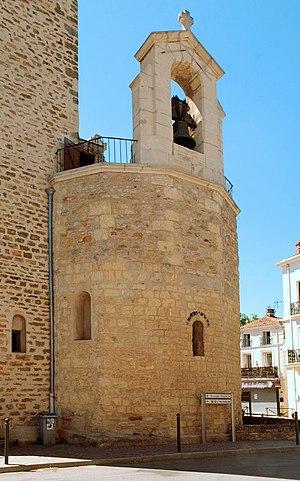
France - Languedoc - Hérault - Lieuran-lès-Béziers - église Saint-Martin
L'église Saint-Martin est une église partiellement romane située à Lieuran-lès-Béziers dans le département français de l'Hérault et la région Occitanie.